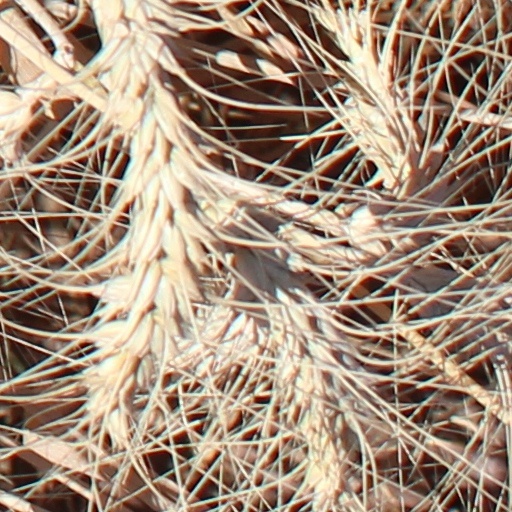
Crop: wheat